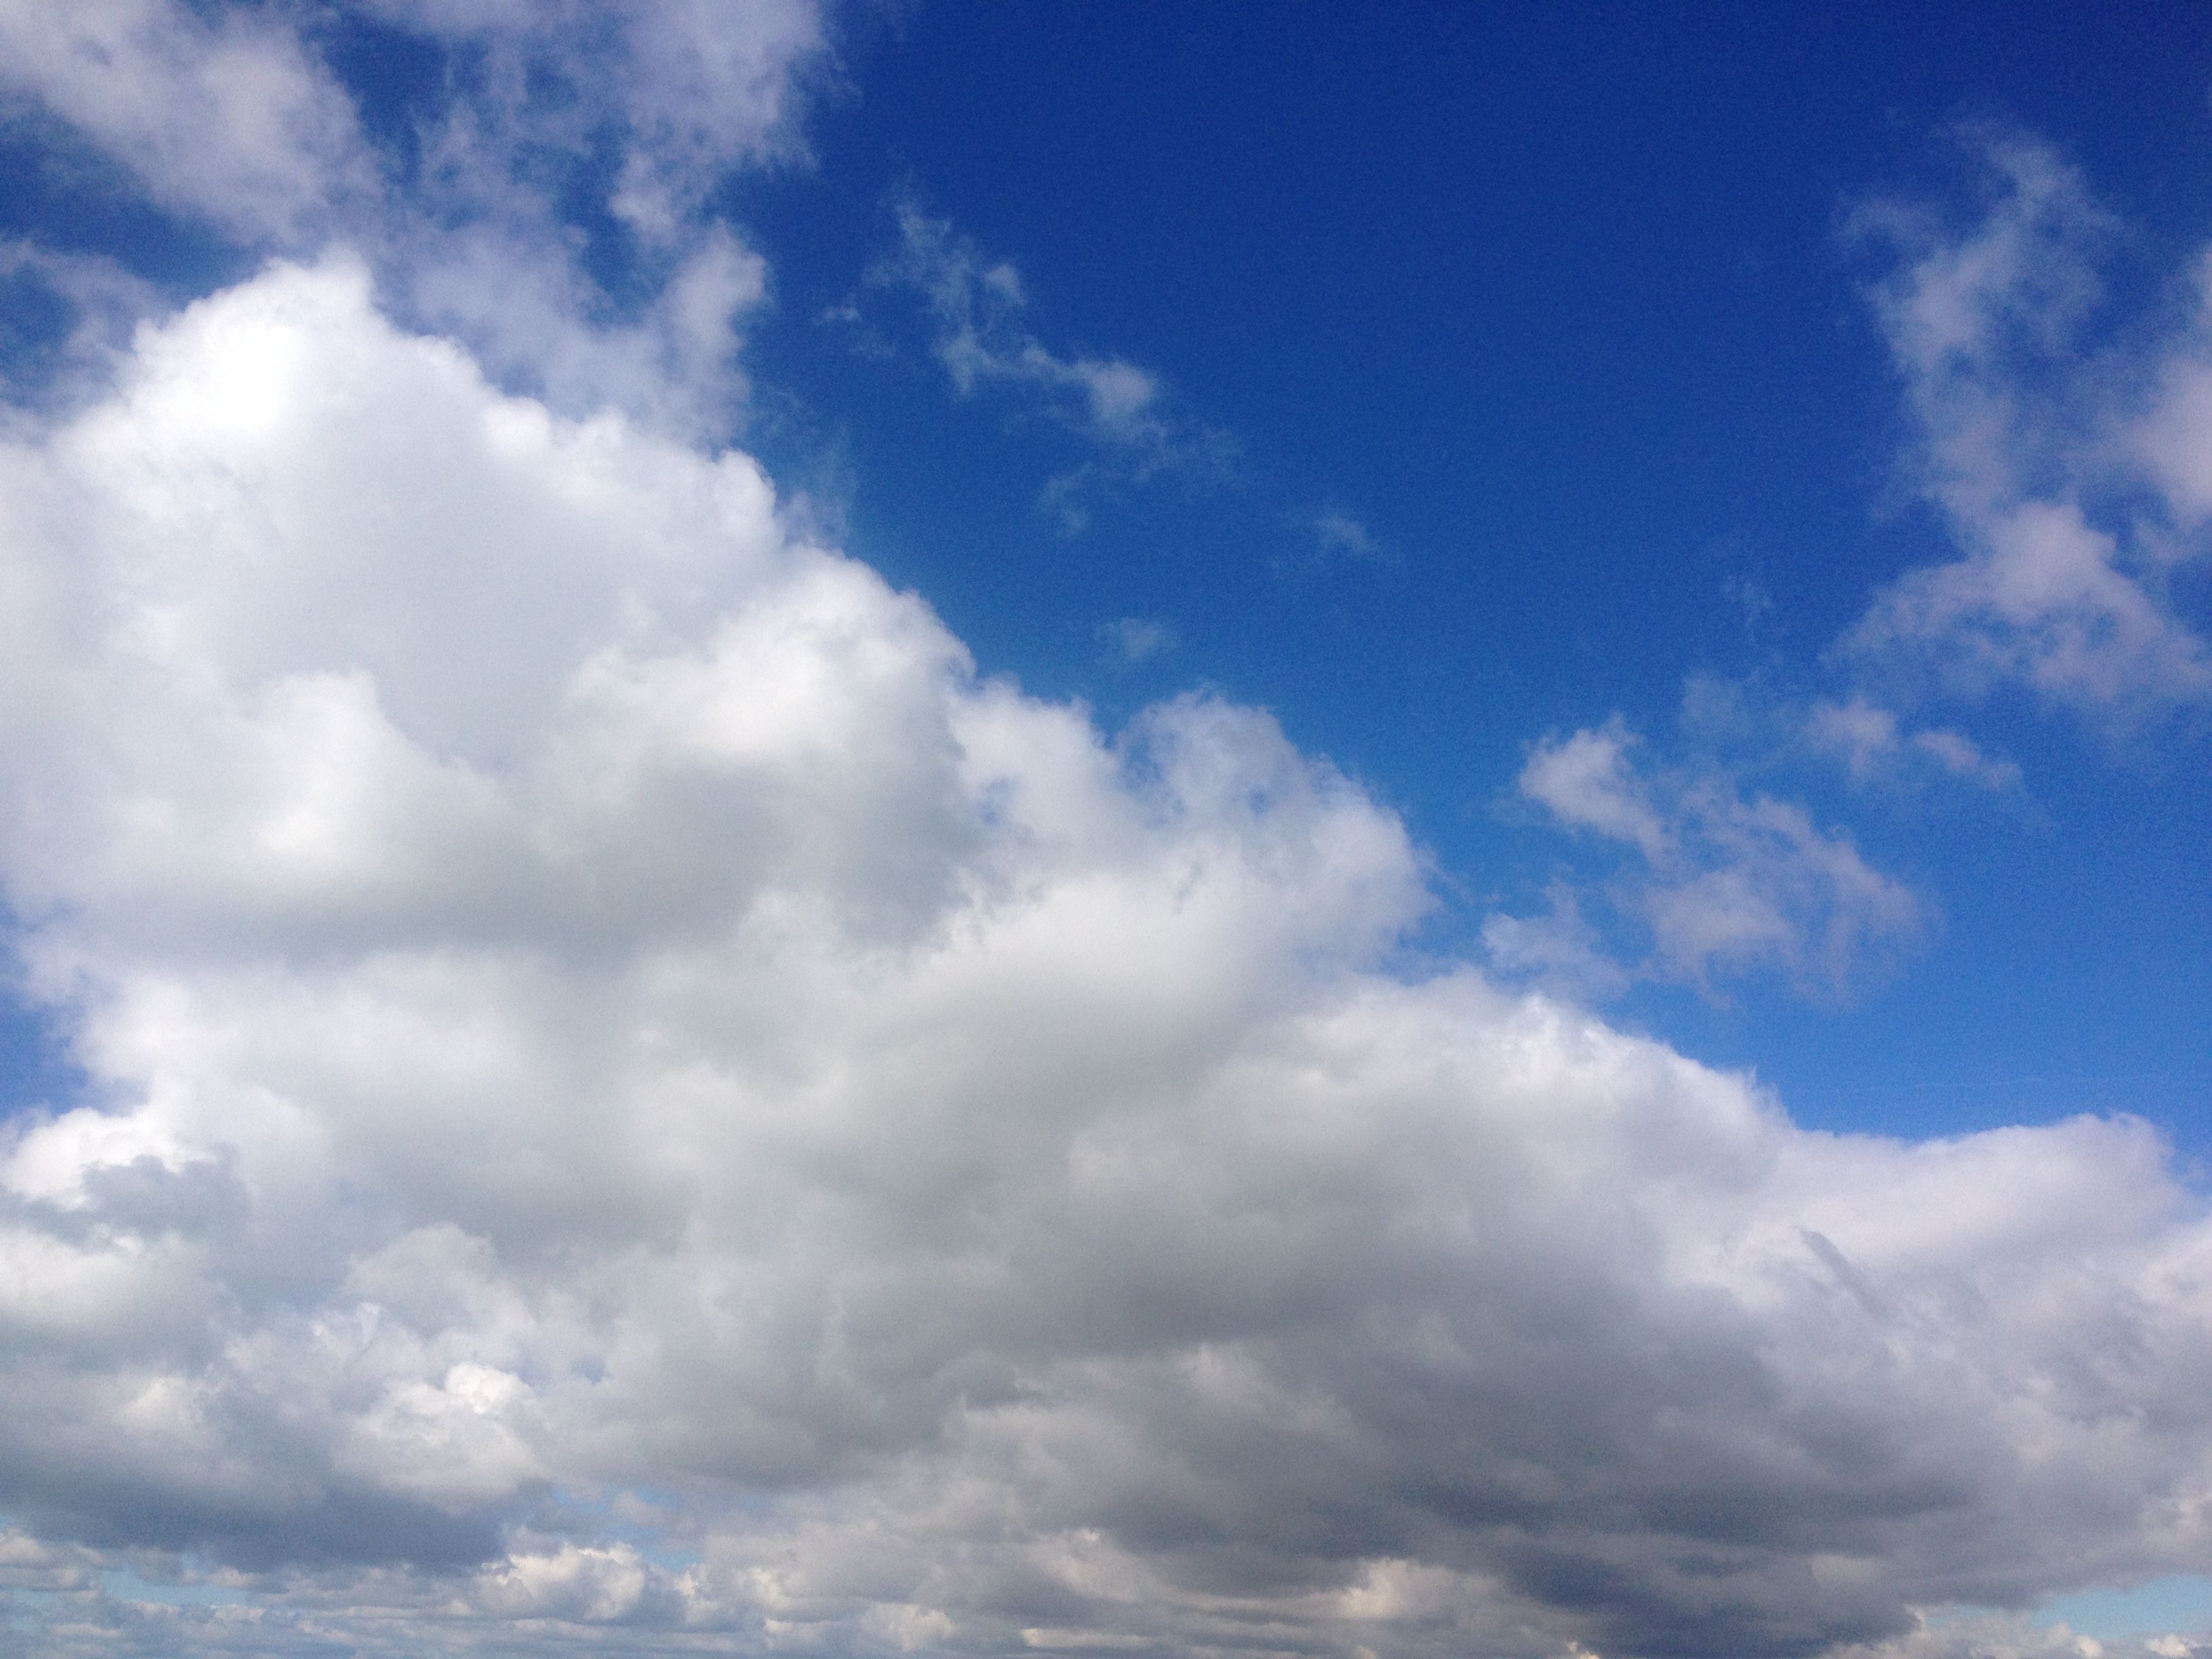
horizon, cloud, sky, sunlight, cloudy, air, atmosphere, daytime, environment, idyllic, high, fluffy, heaven, weather, cumulus, overcast, blue, cloudscape, outdoors, clouds, climate, day, heavens, meteorology, meteorological phenomenon, atmosphere of earth